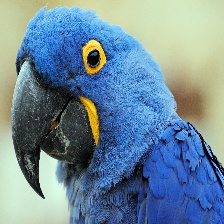
Species: HYACINTH MACAW
Scientific name: ANODORHYNCHUS HYACINTHINUS
ImageNet parent category: macaw